Carmen Sanguinetti

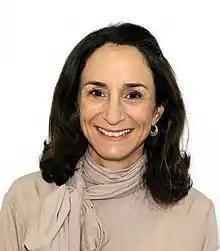
Carmen Sanguinetti in 2020.

Carmen Sanguinetti Masjuan (born 1977) is a Uruguayan politician of the Colorado Party (PC), who served as Senator of the Republic in the 49th Legislature.